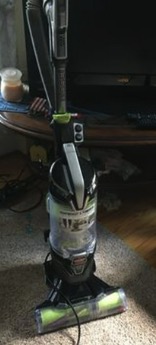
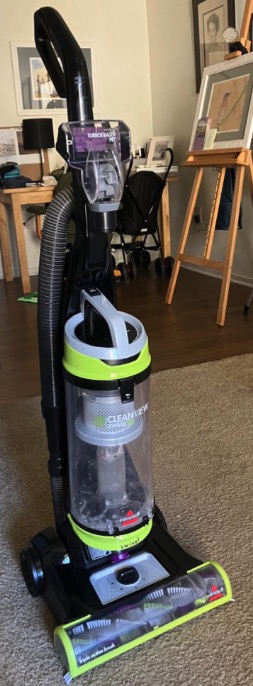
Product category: items_vacuum
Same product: no